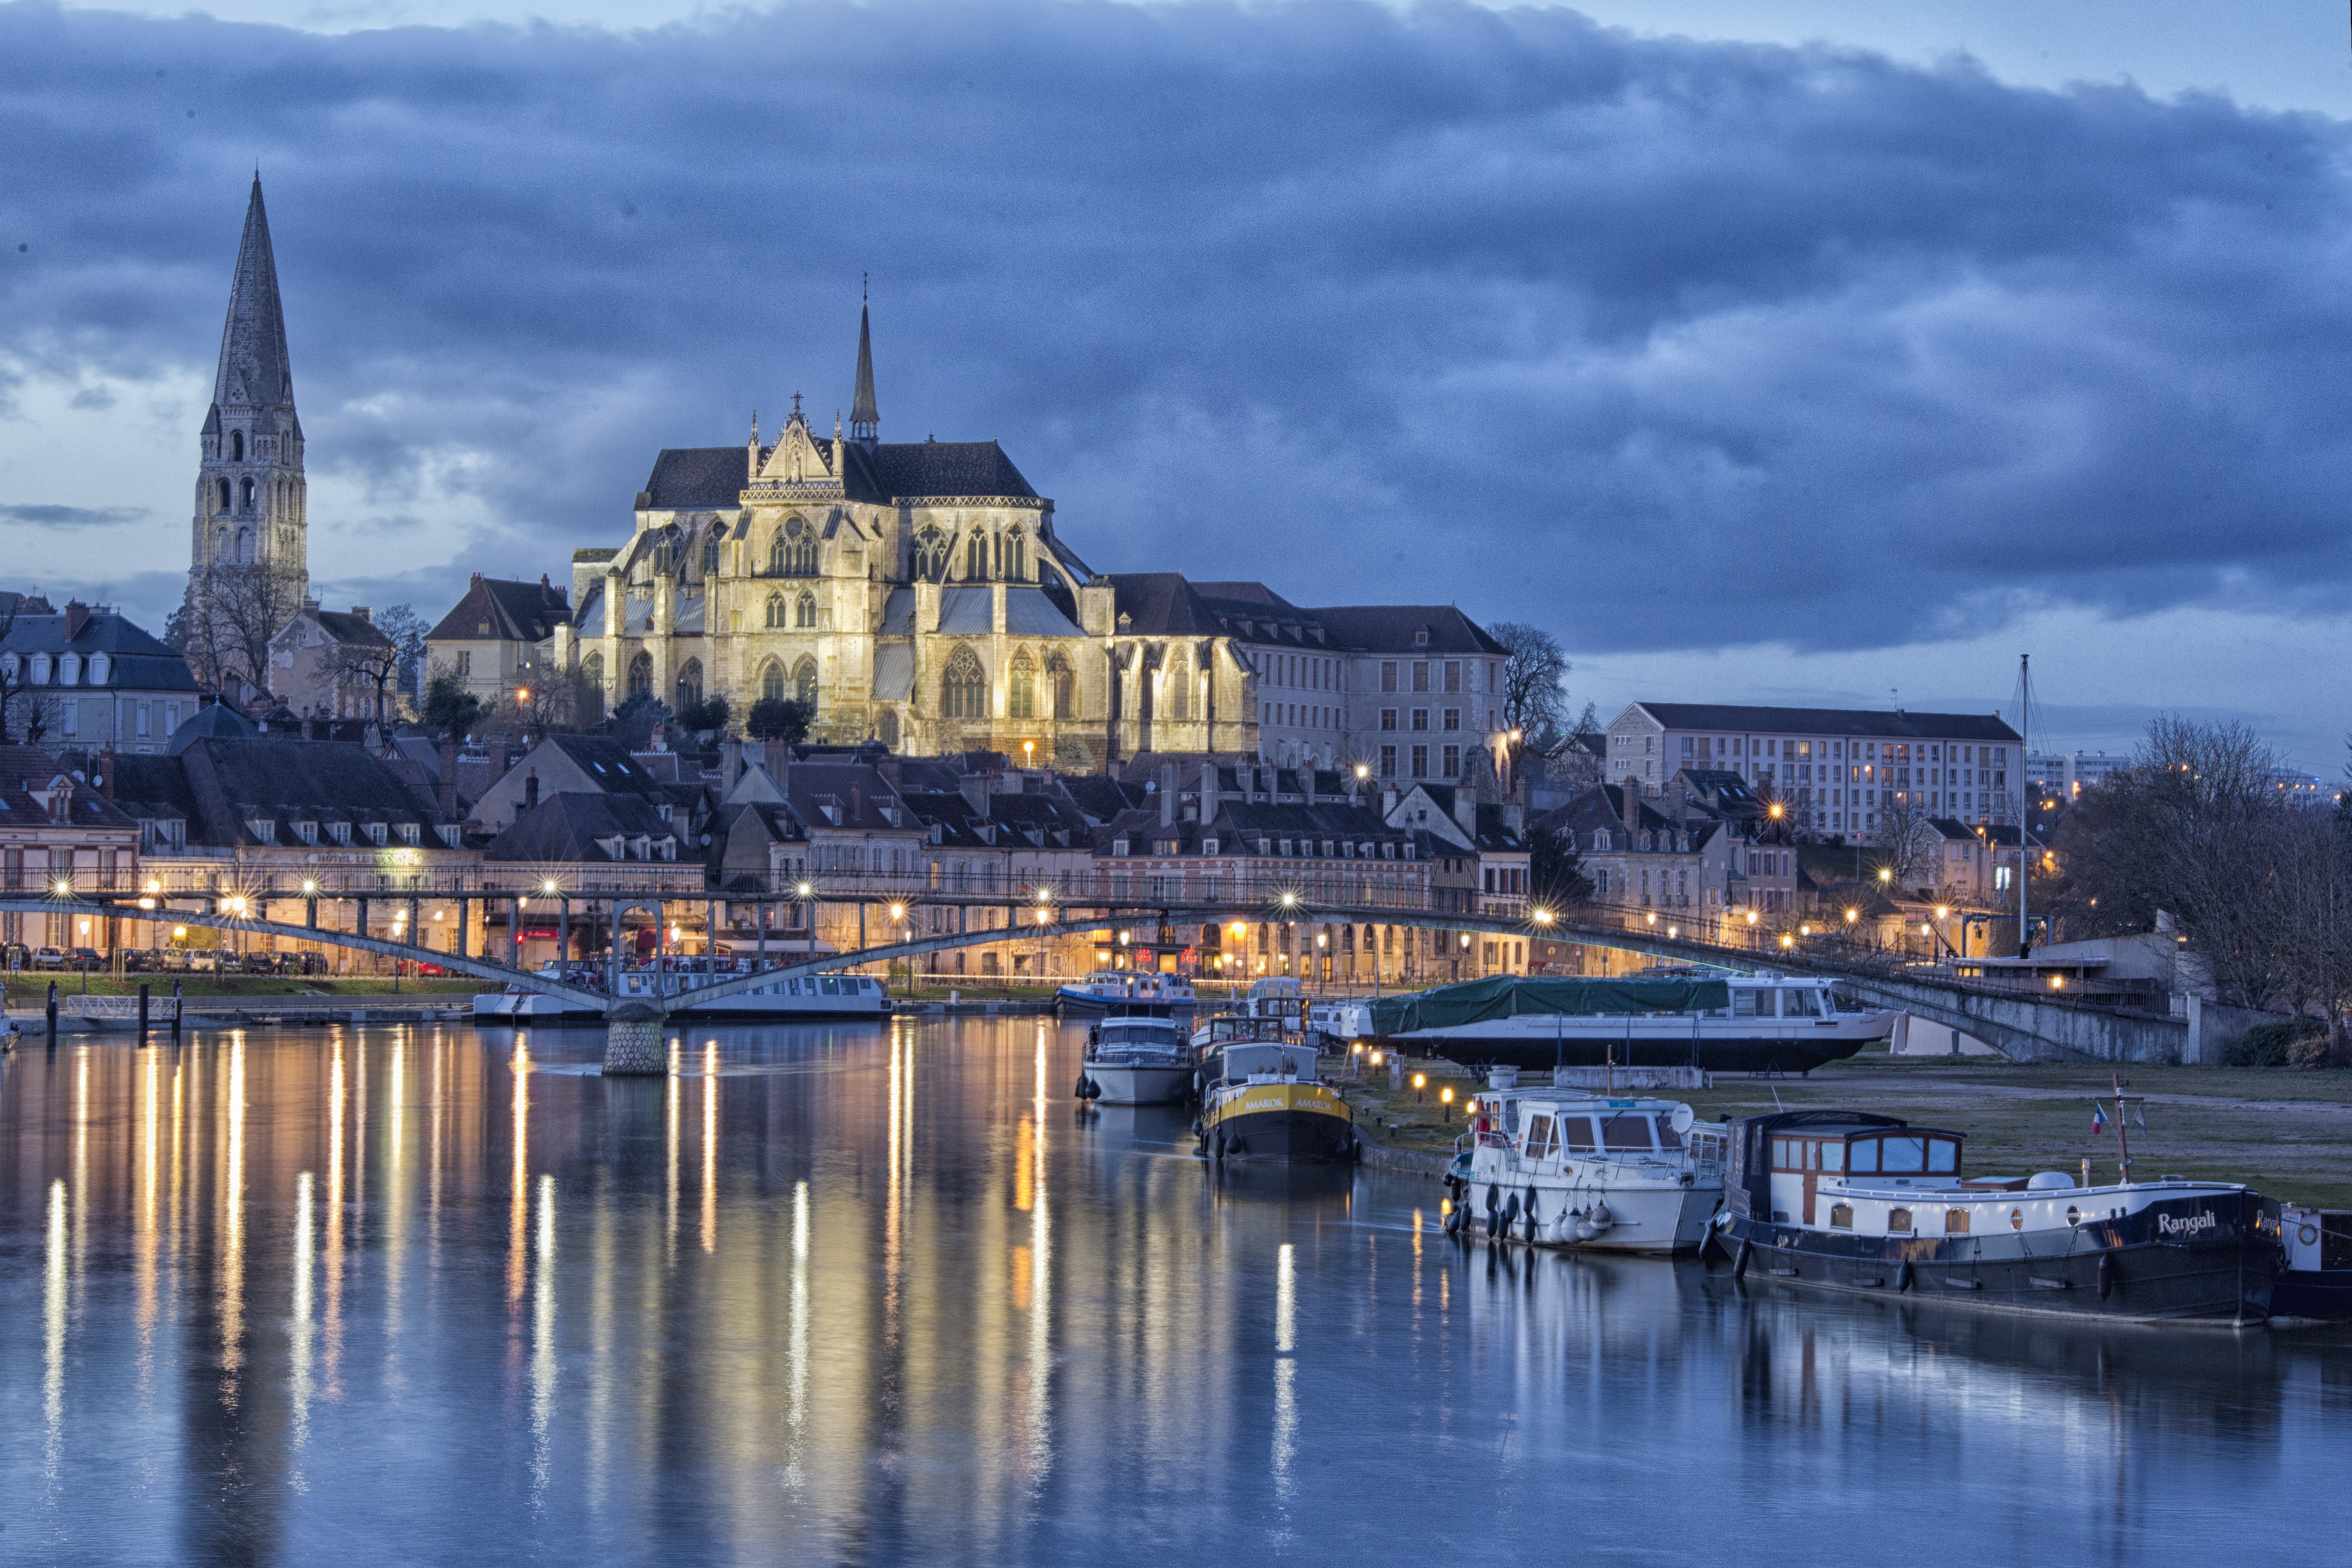
sea, dock, skyline, town, city, river, cityscape, panorama, dusk, france, evening, twilight, reflection, landmark, harbor, church, port, waterway, boats, picturesque, wharf, riverboats, riverside, burgundy, the blue hour, auxerre, yonne, human settlement